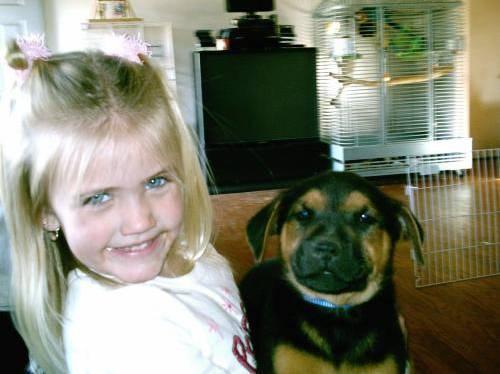
dog